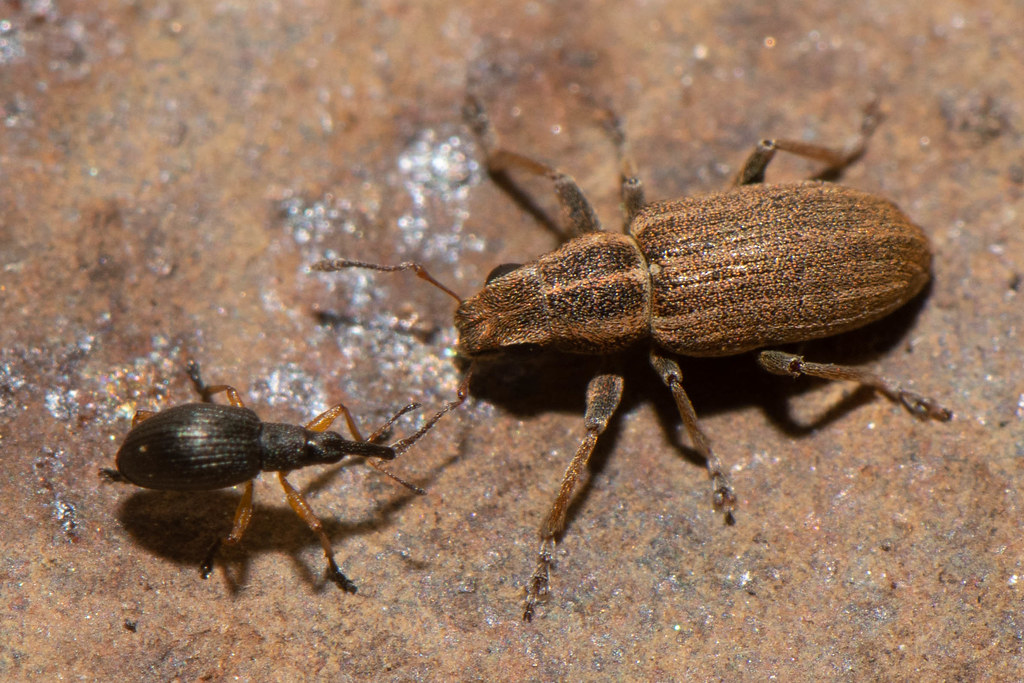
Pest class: pea_leaf_weevil